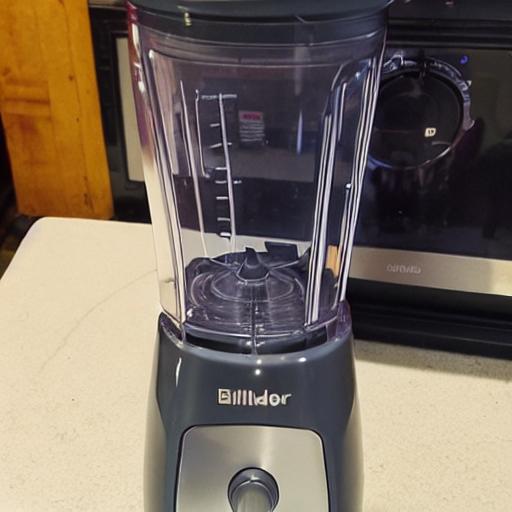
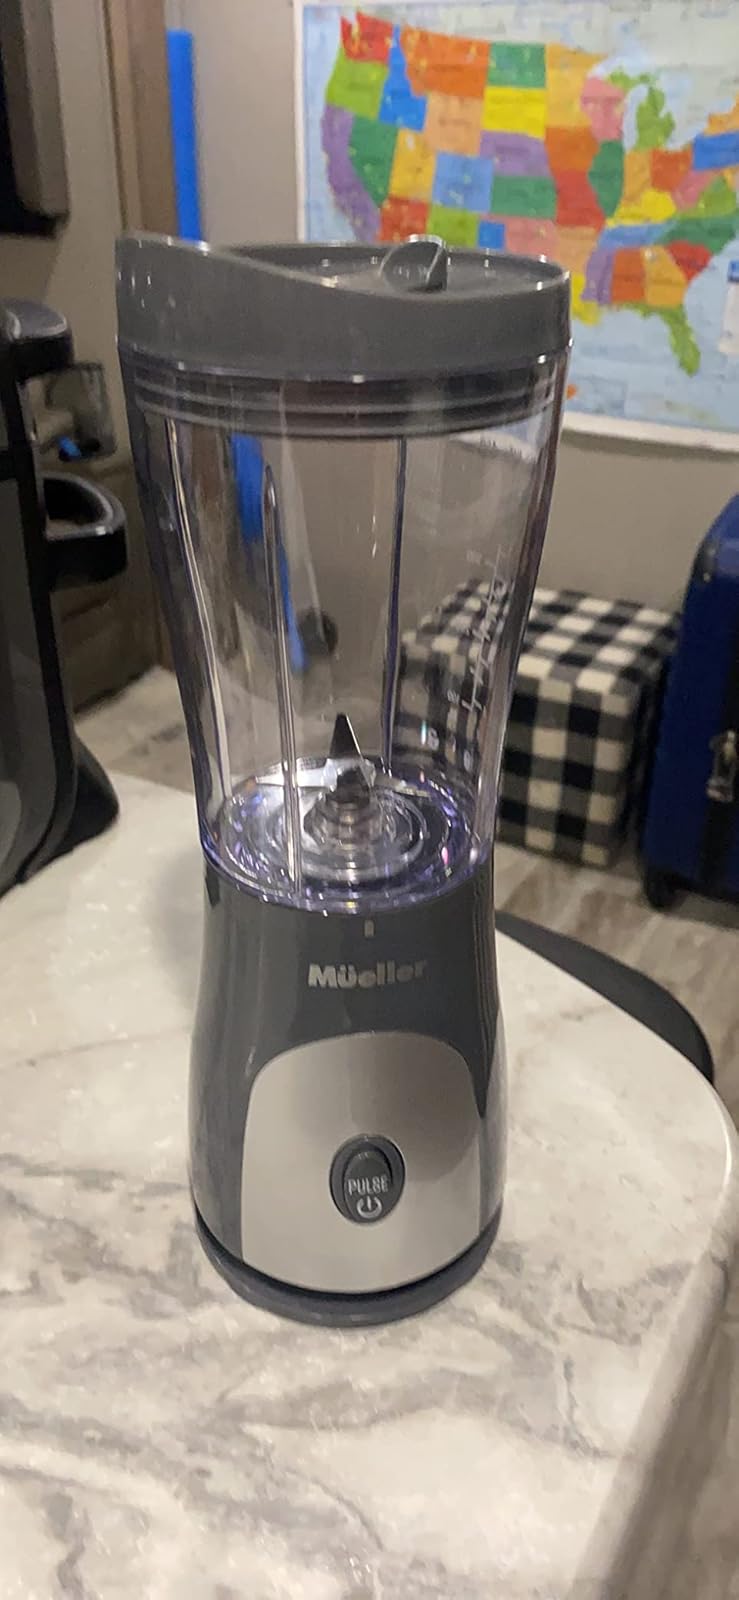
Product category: items_blender
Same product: no